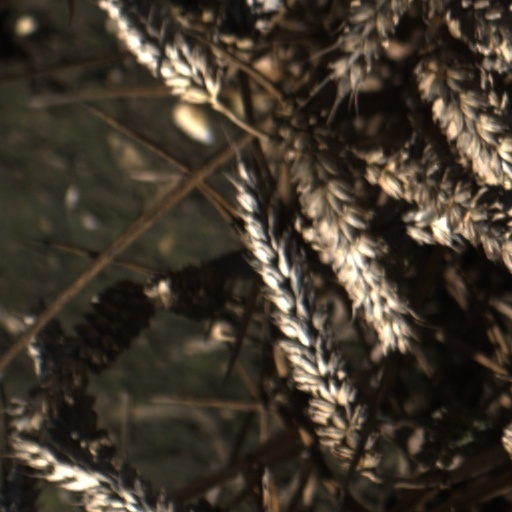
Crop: wheat